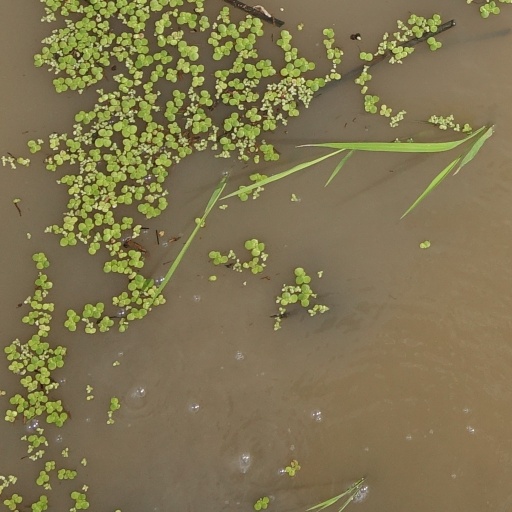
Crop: rice